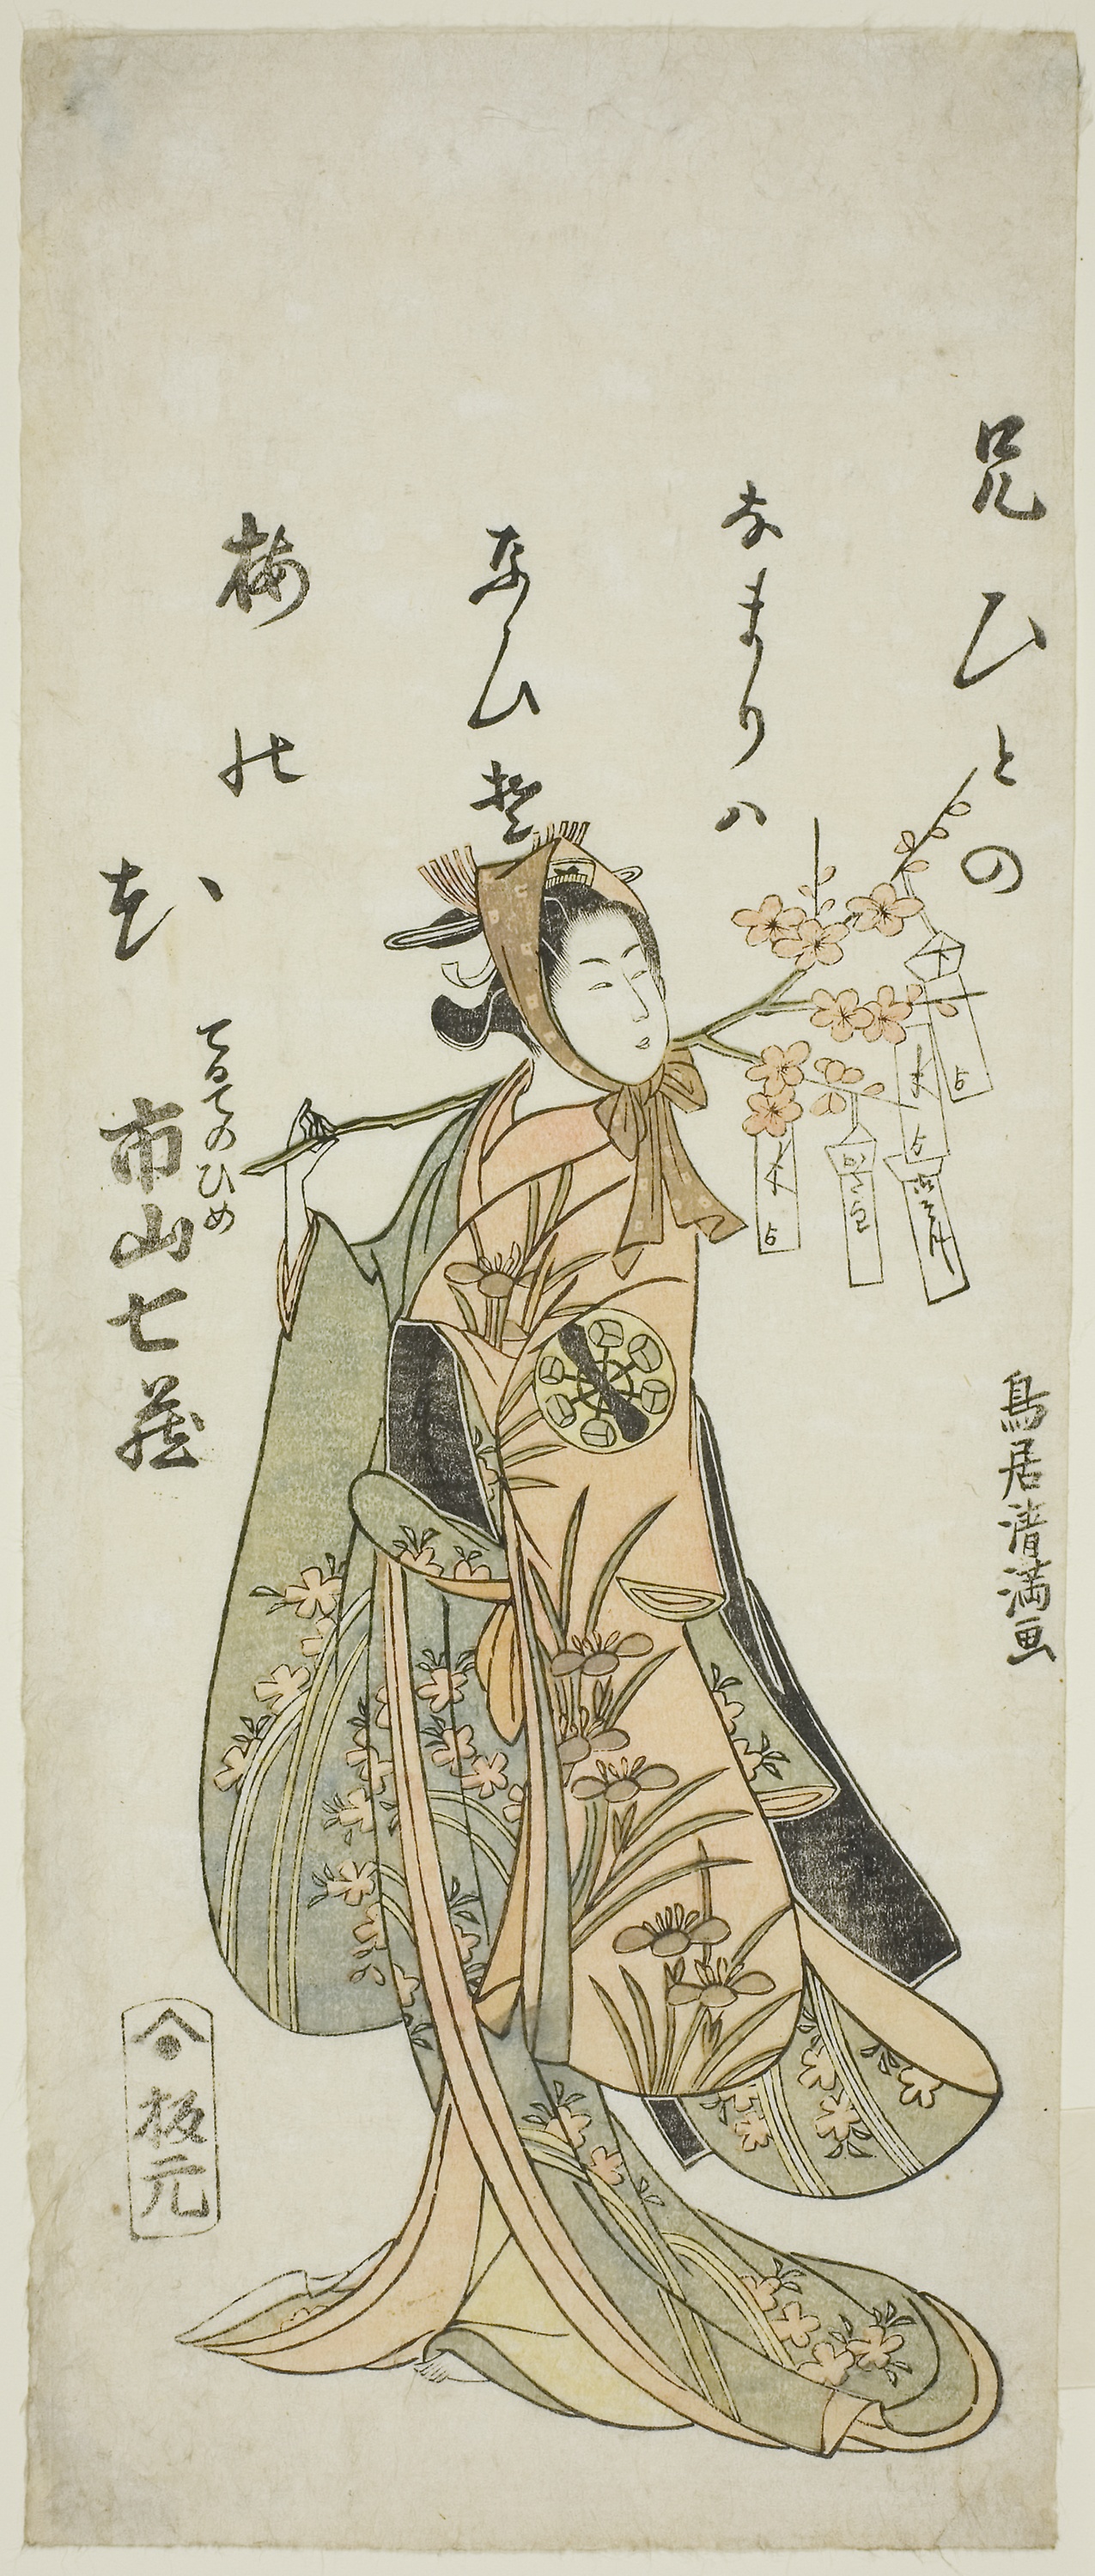
art, illustration, costume design